Frances Benedict Stewart

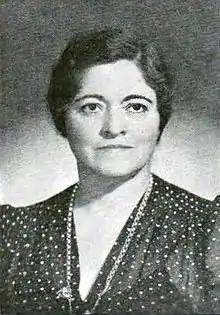
Frances Benedict Stewart in 1950

Frances Benedict Stewart was a Chilean-born American citizen. She was a sociologist, pacifist, feminist, teacher and Bahá′í pioneer. From the late 1920s to 1958, she was the spokesperson for the Baháʼí Faith in the Spanish-speaking Caribbean, northern South America and in Central America. She performed missionary work throughout the region for nearly 40 years and established numerous assemblies for the faith.